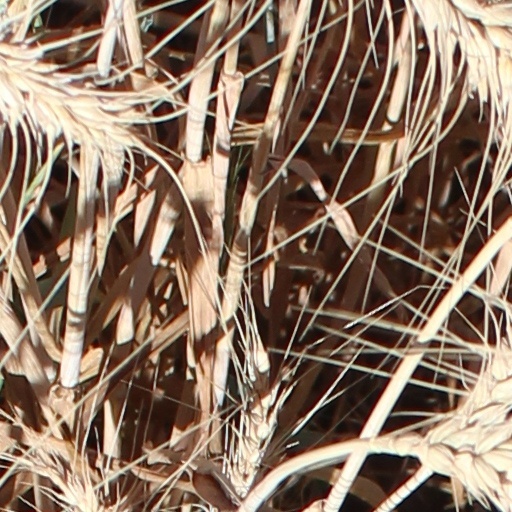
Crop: wheat